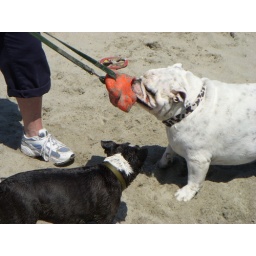
Another fun day at the dog beach in Long Beach, CA.